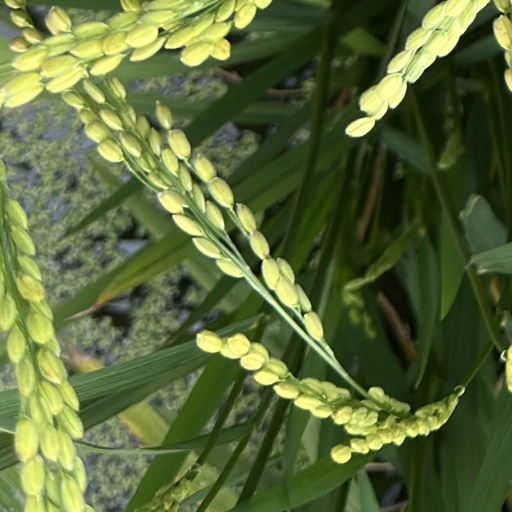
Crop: rice